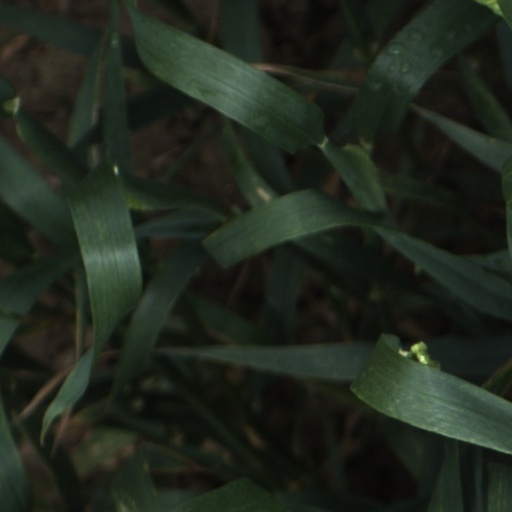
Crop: wheat